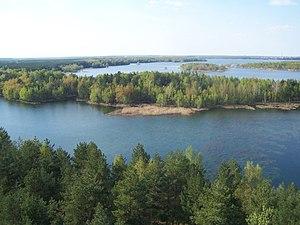
Le lac de Senftenberg est un lac artificiel situé dans l'arrondissement de Haute-Forêt-de-Spree-Lusace à côté de la ville de Senftenberg en Brandebourg.